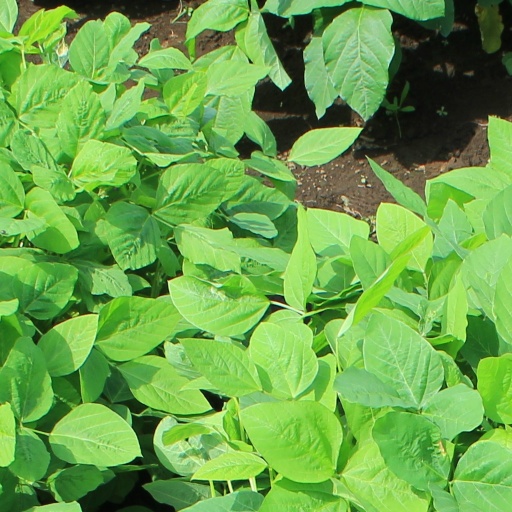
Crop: soybean